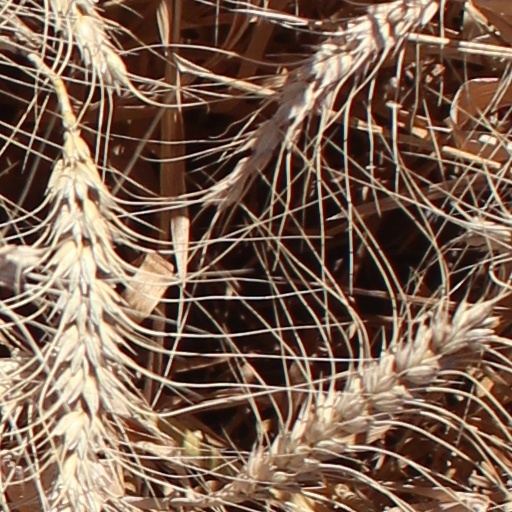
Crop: wheat